The 69 Eyes

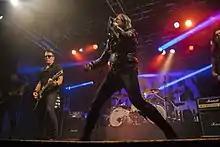
The 69 Eyes perform at their hometown Helsinki in 2019

On 29 July 2015, the band announced that they were working on a new album with producer Johnny Lee Michaels in Helsinki. Michaels previously worked with the band on four consecutive albums ("Blessed Be", "Paris Kills", "Devils", "Angels"). The new album was set to be released in early 2016. They also announced the first single "Jet Fighter Plane" to be released on 15 January 2016. The second single "Dolce Vita" was released on 8 April 2016. Both singles had music videos directed by Ville Juurikkala.